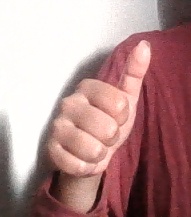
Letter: aleff